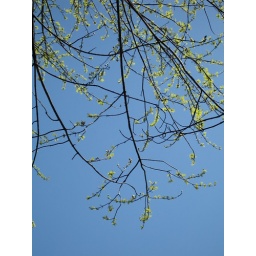
The brand new maple buds looked yellow against the blue blue sky....